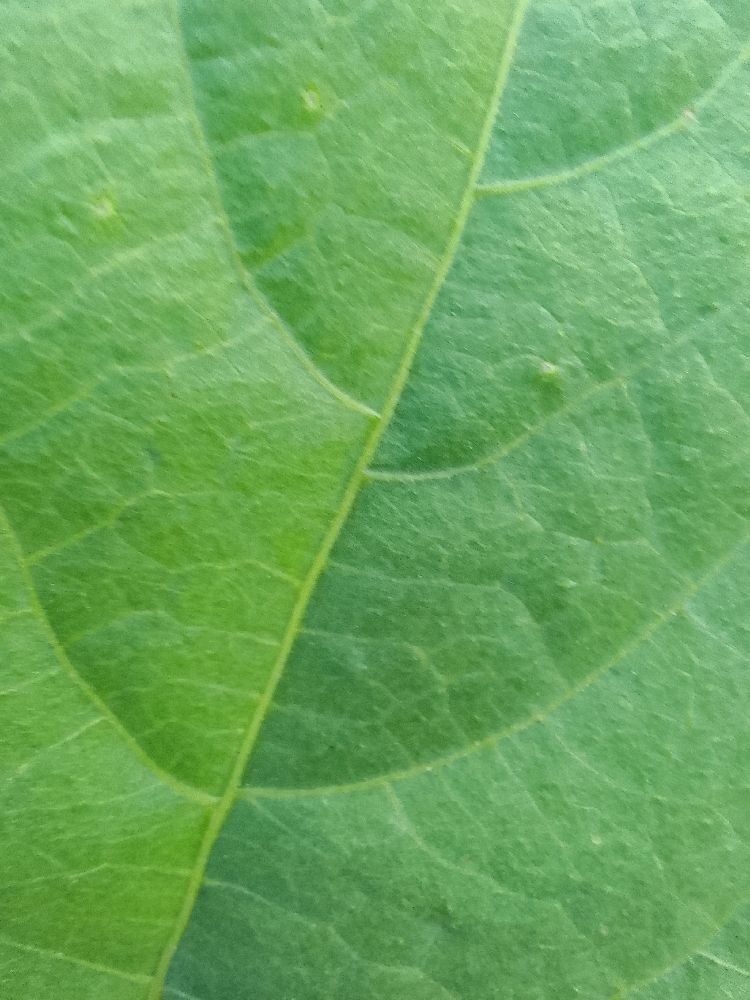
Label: healthy